Fanling Lodge

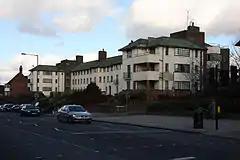
The architectural style of "The Pantiles" (pictured), a block of flats in Hampstead Garden Suburb of London, has been compared to the style of the main building of Fanling Lodge. Both buildings were completed in 1934.

The main building of Fanling Lodge is a two-storey bungalow. Its architectural style is an eclectic mixture, including Arts and Crafts, Spanish Mission Revival and "Hollywood Moderne" styles, together with classical elements such as Corinthian columns and Serlian arches. The building features verandas at the front and back and is topped by a pitched roof with pan-and-roll tiles. Local materials, such as glazed green screen blocks, were used in its construction.